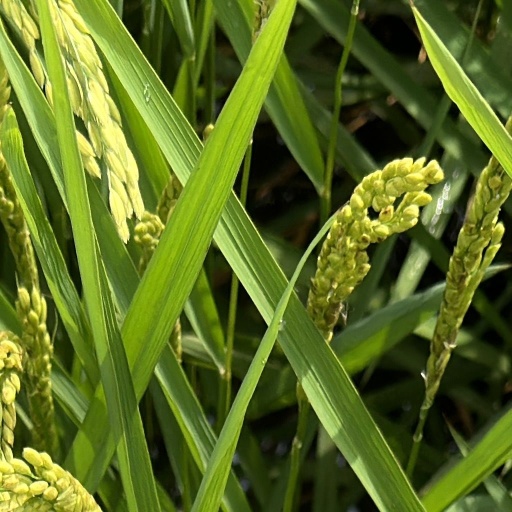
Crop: rice